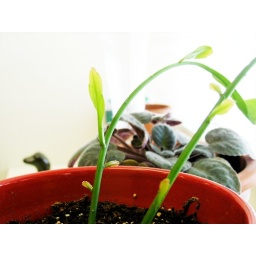
My plants in lab. Behind is the African Violet. Love my red pot :)